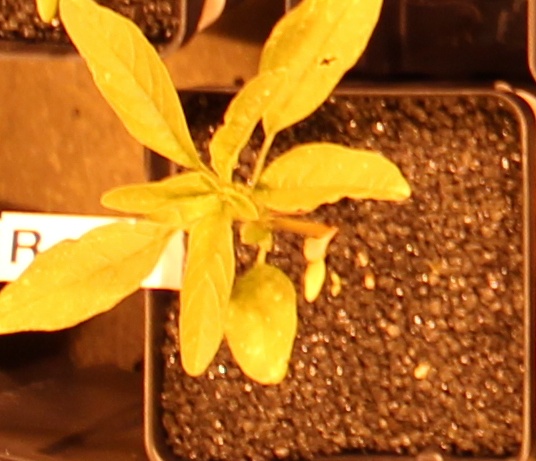
Label: Waterhemp